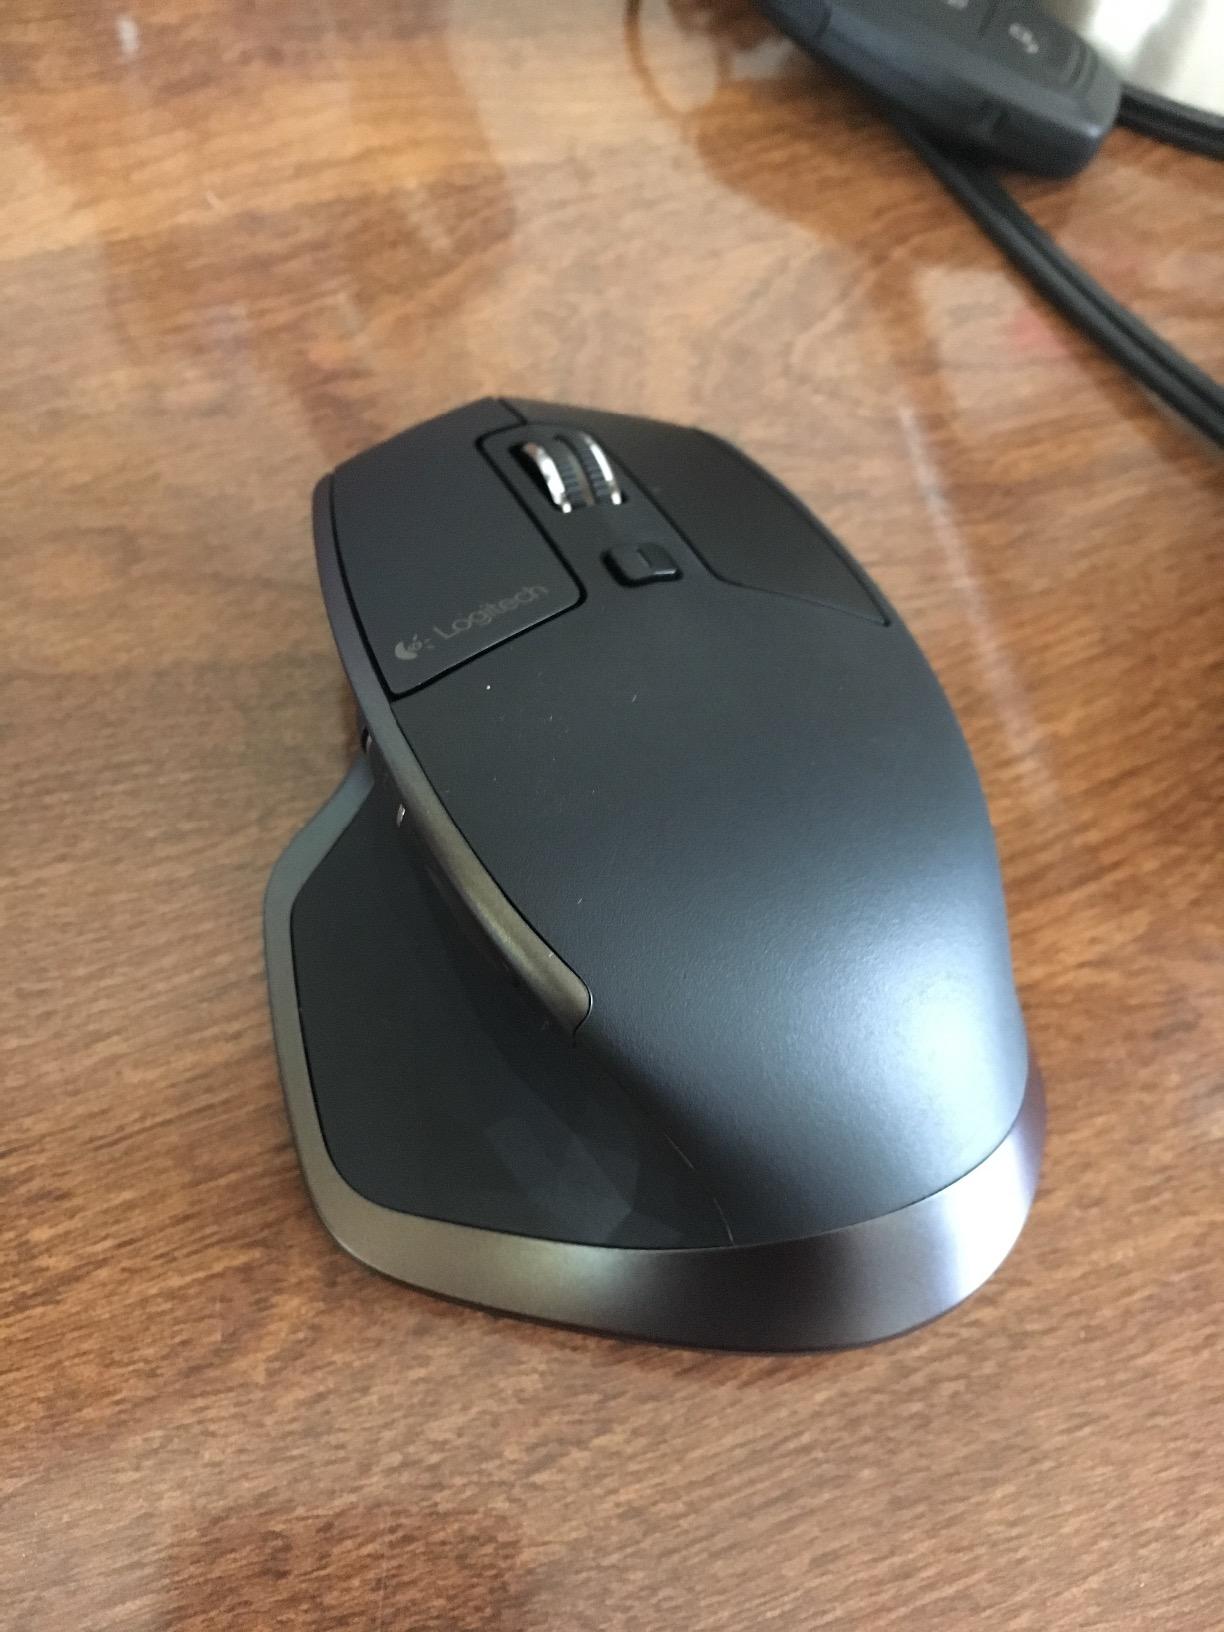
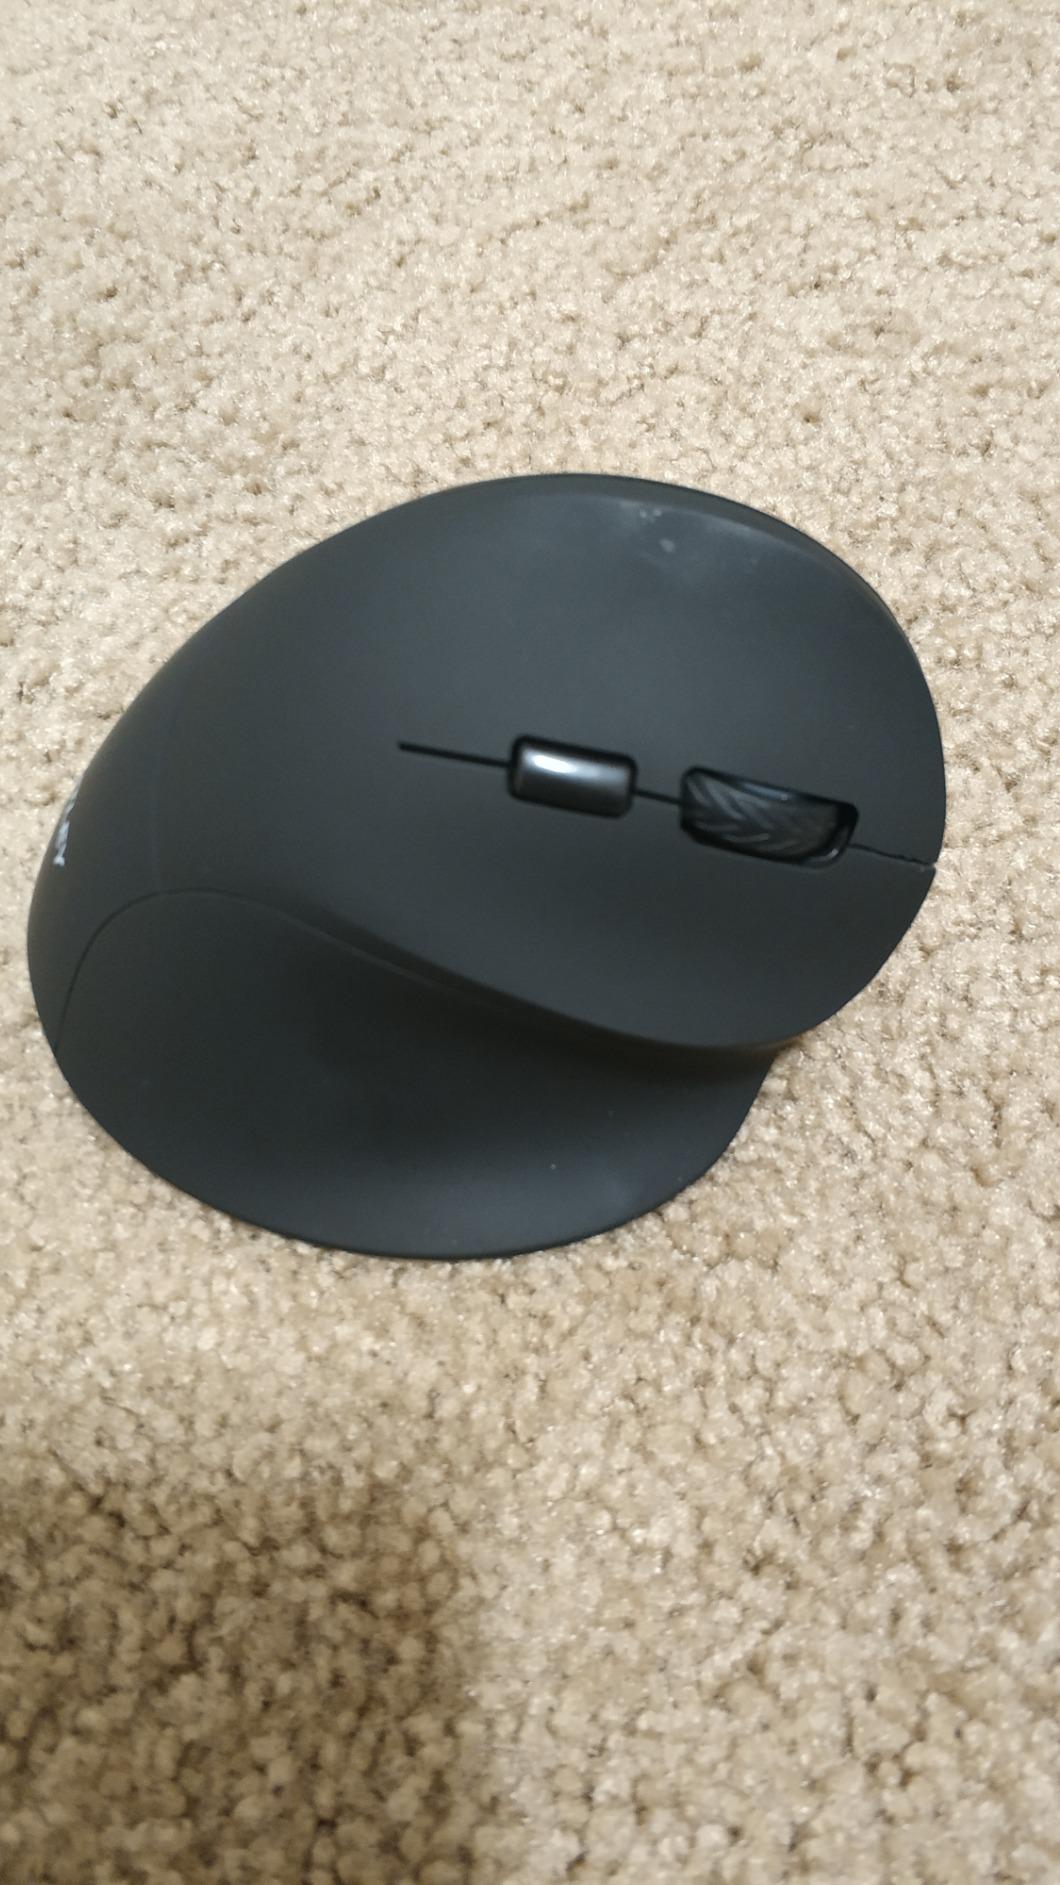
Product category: mouse
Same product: no